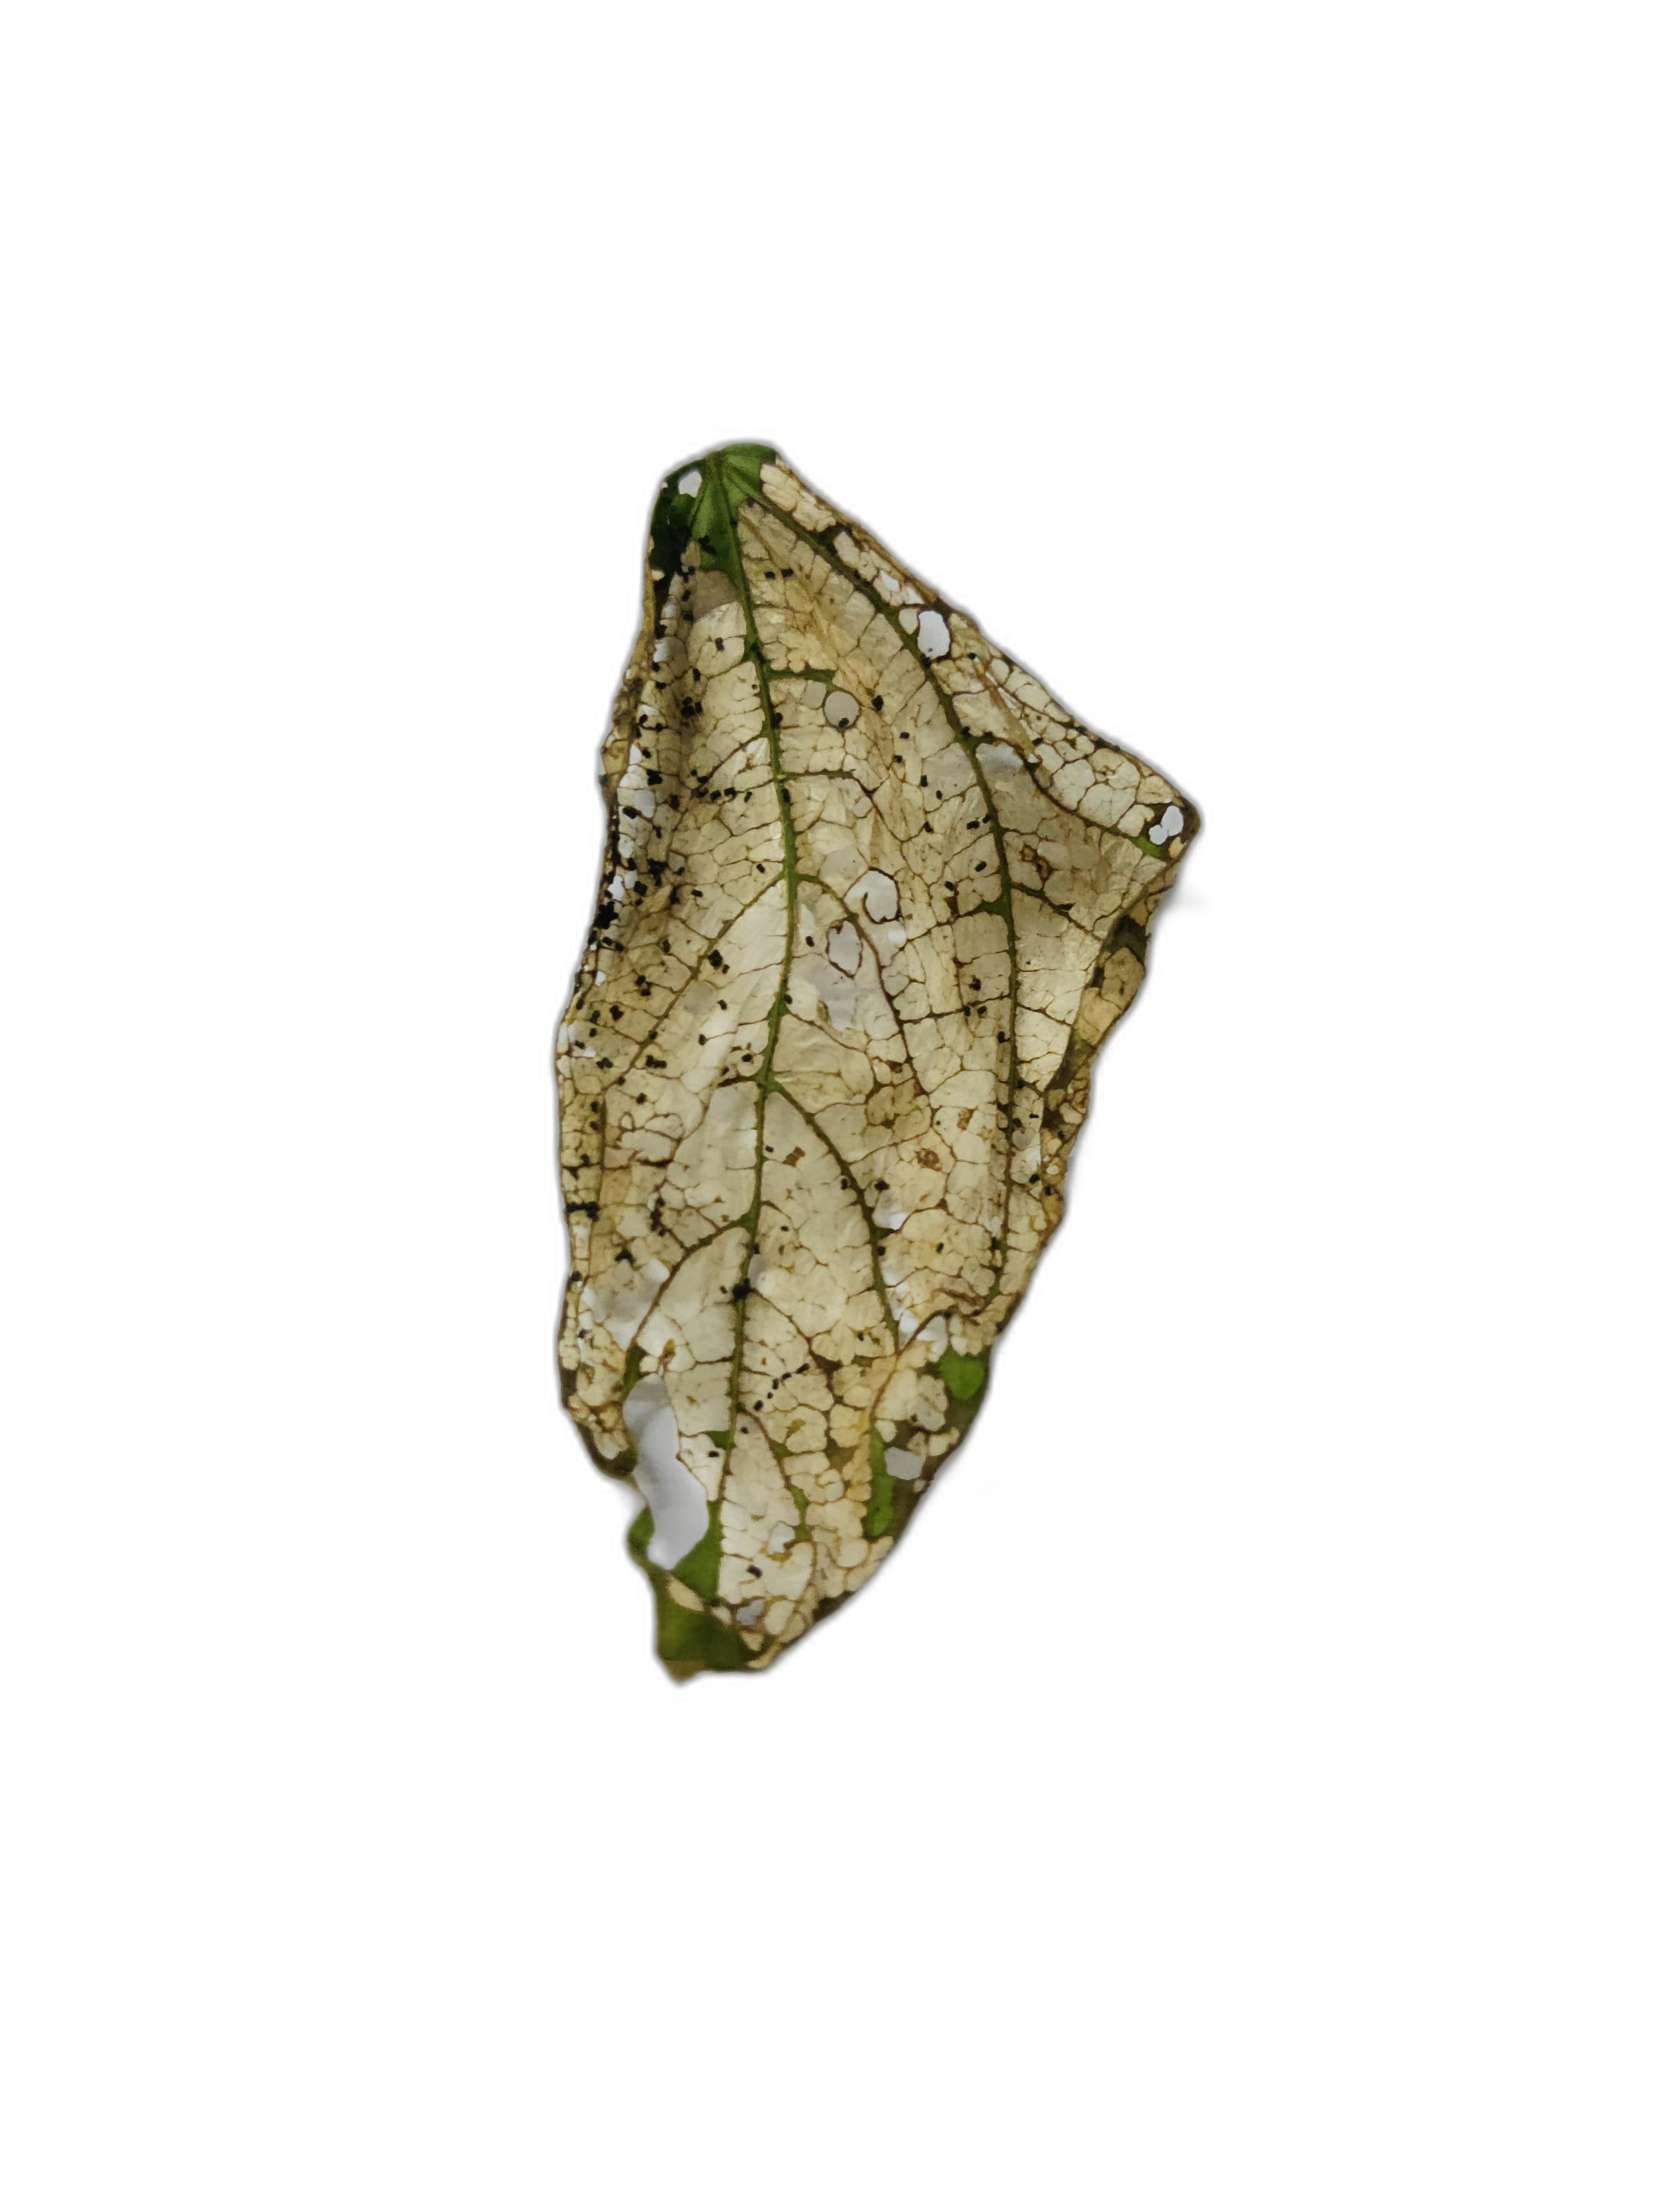
Label: Insect